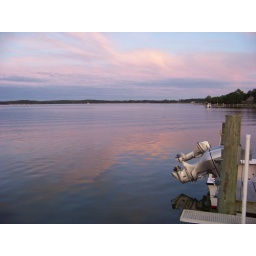
pink skies over ball point